Singapore University of Social Sciences

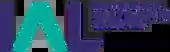
IAL logo

In December 2008, the Institute for Adult Learning (IAL) was set up under SkillsFuture Singapore (SSG) to focus on training and developing Continuous Education and Training (CET) adult educators, research in workforce development and lifelong learning; and drive innovations in CET.